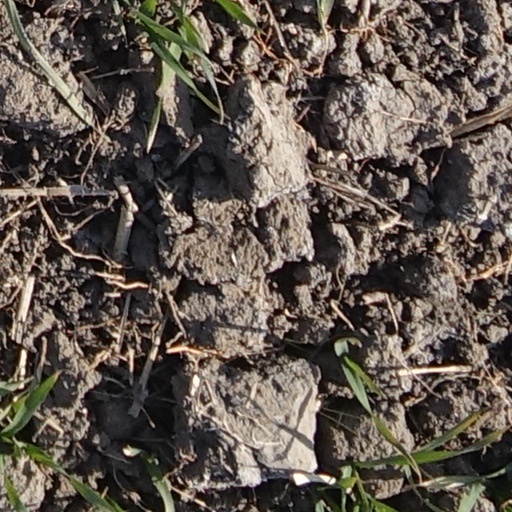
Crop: wheat